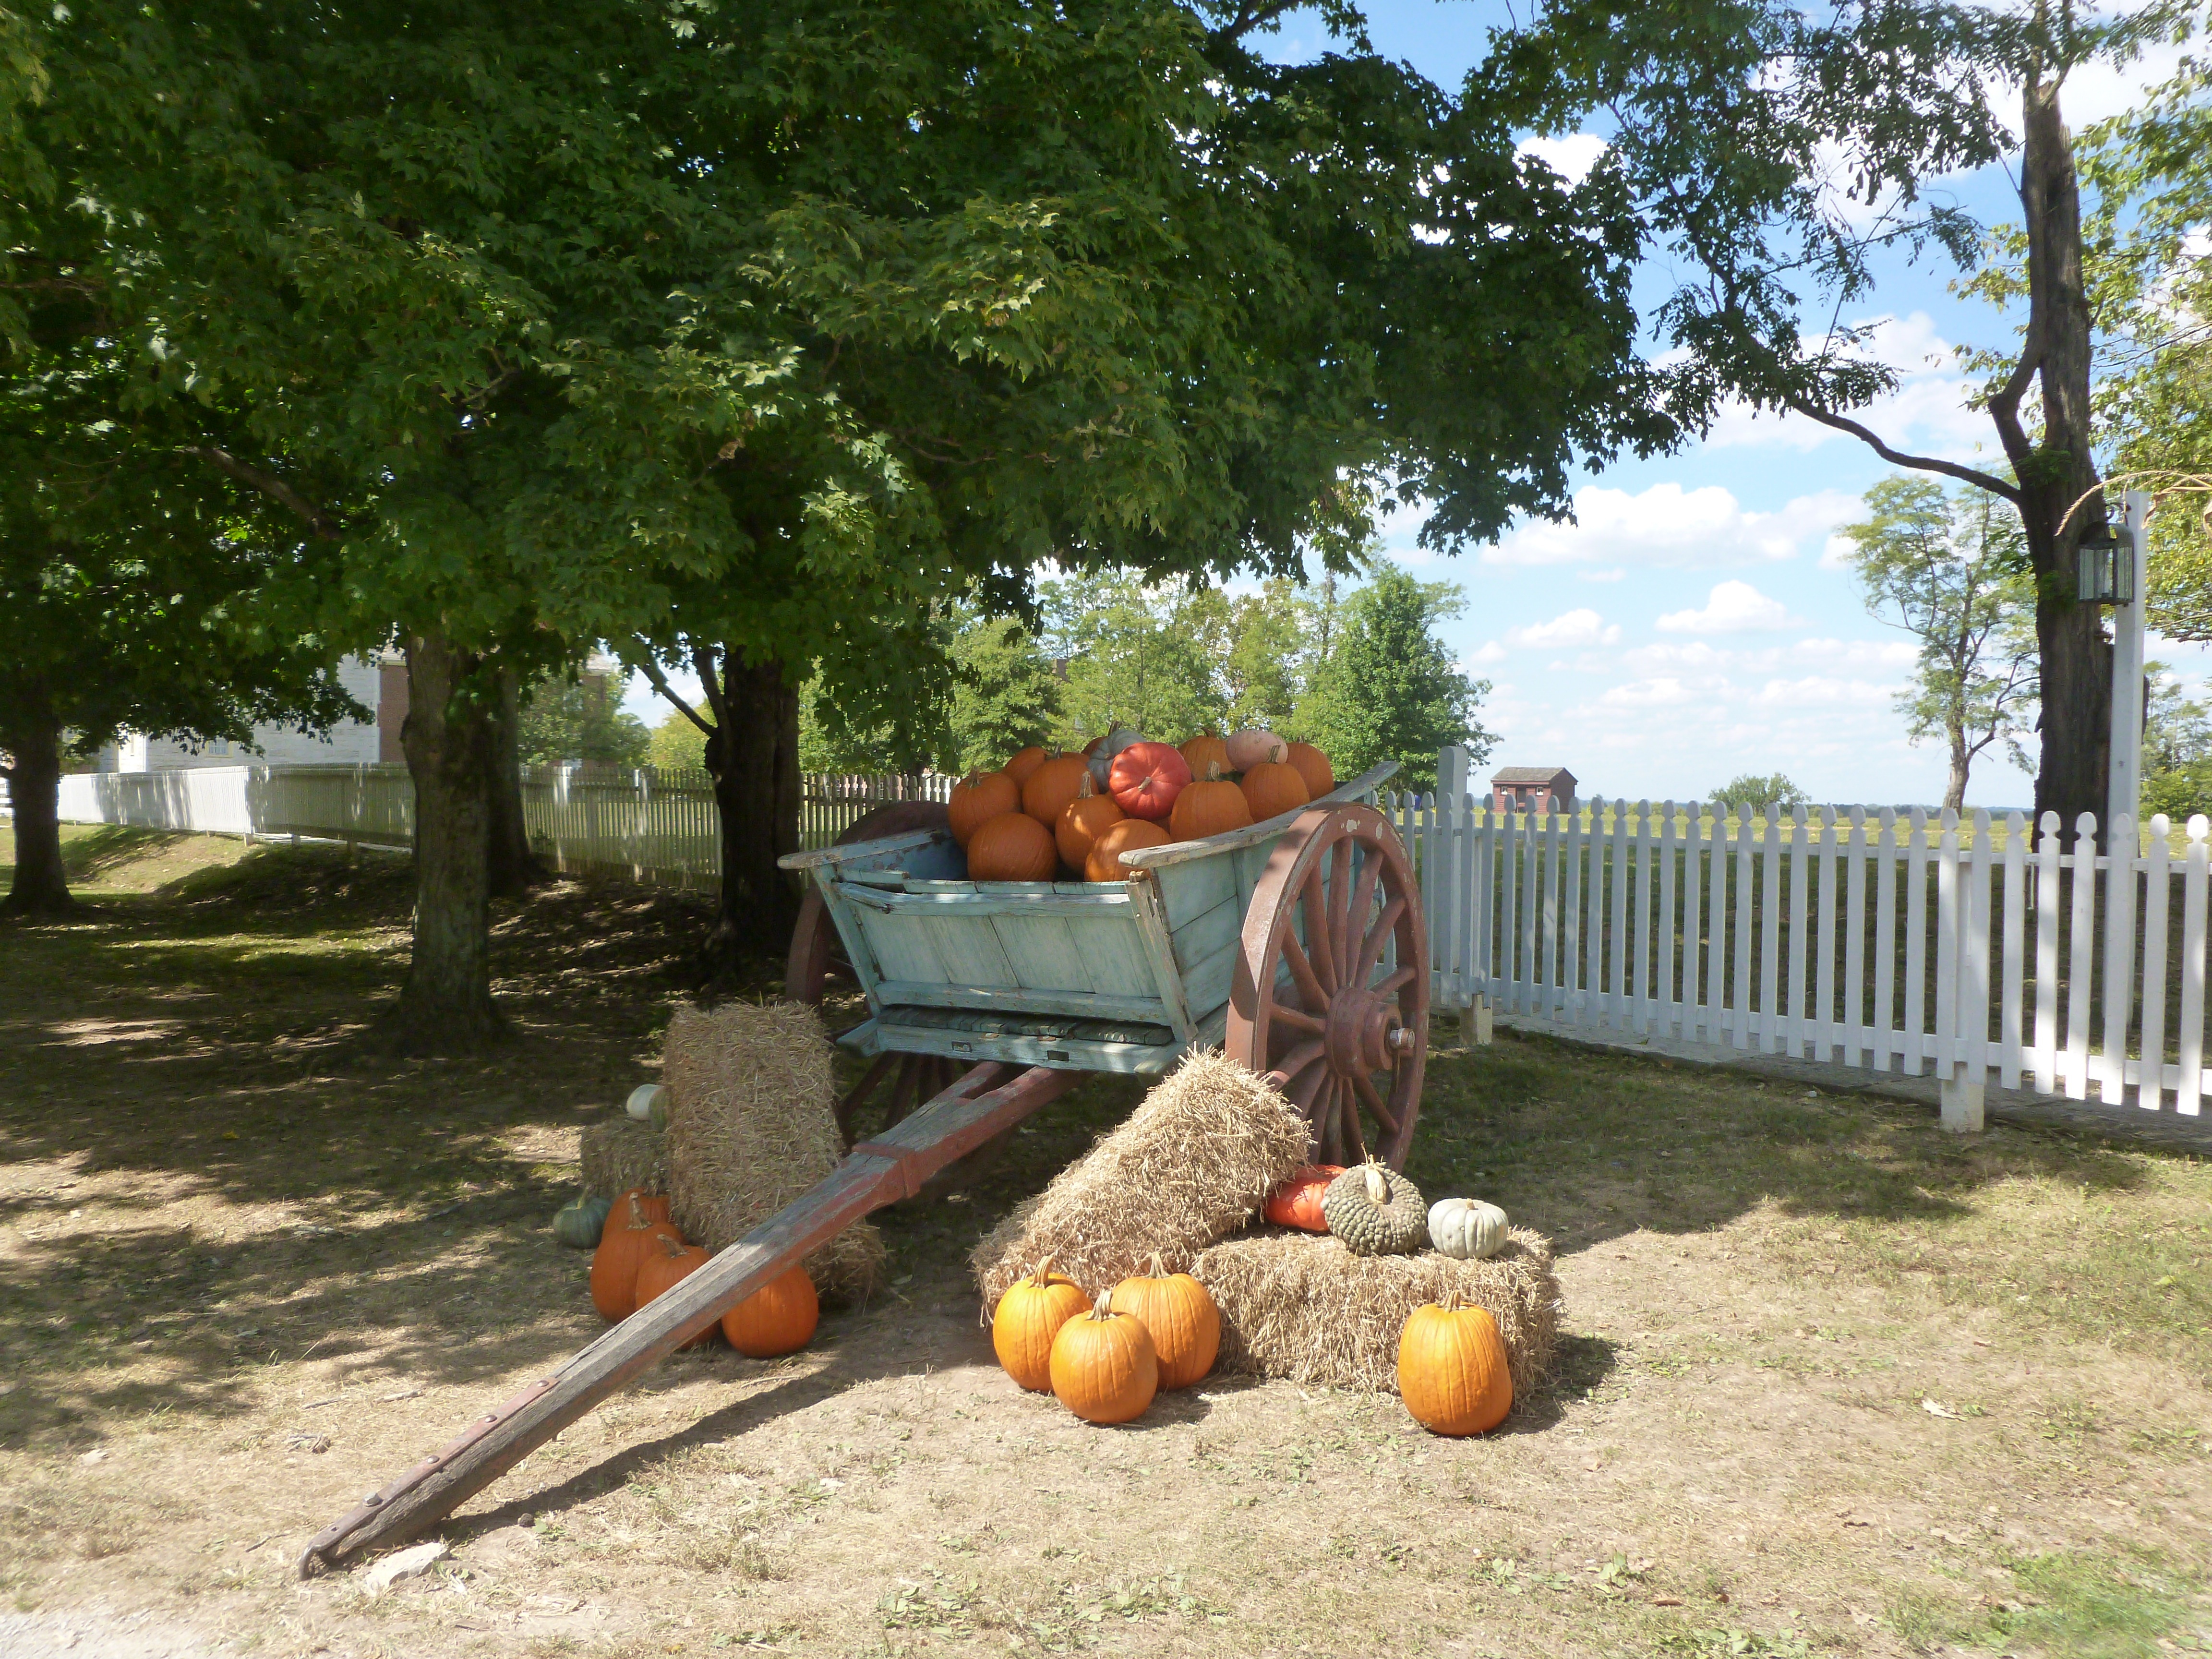
lawn, fall, village, autumn, backyard, garden, playground, carriage, yard, pumpkins, man made object, outdoor play equipment